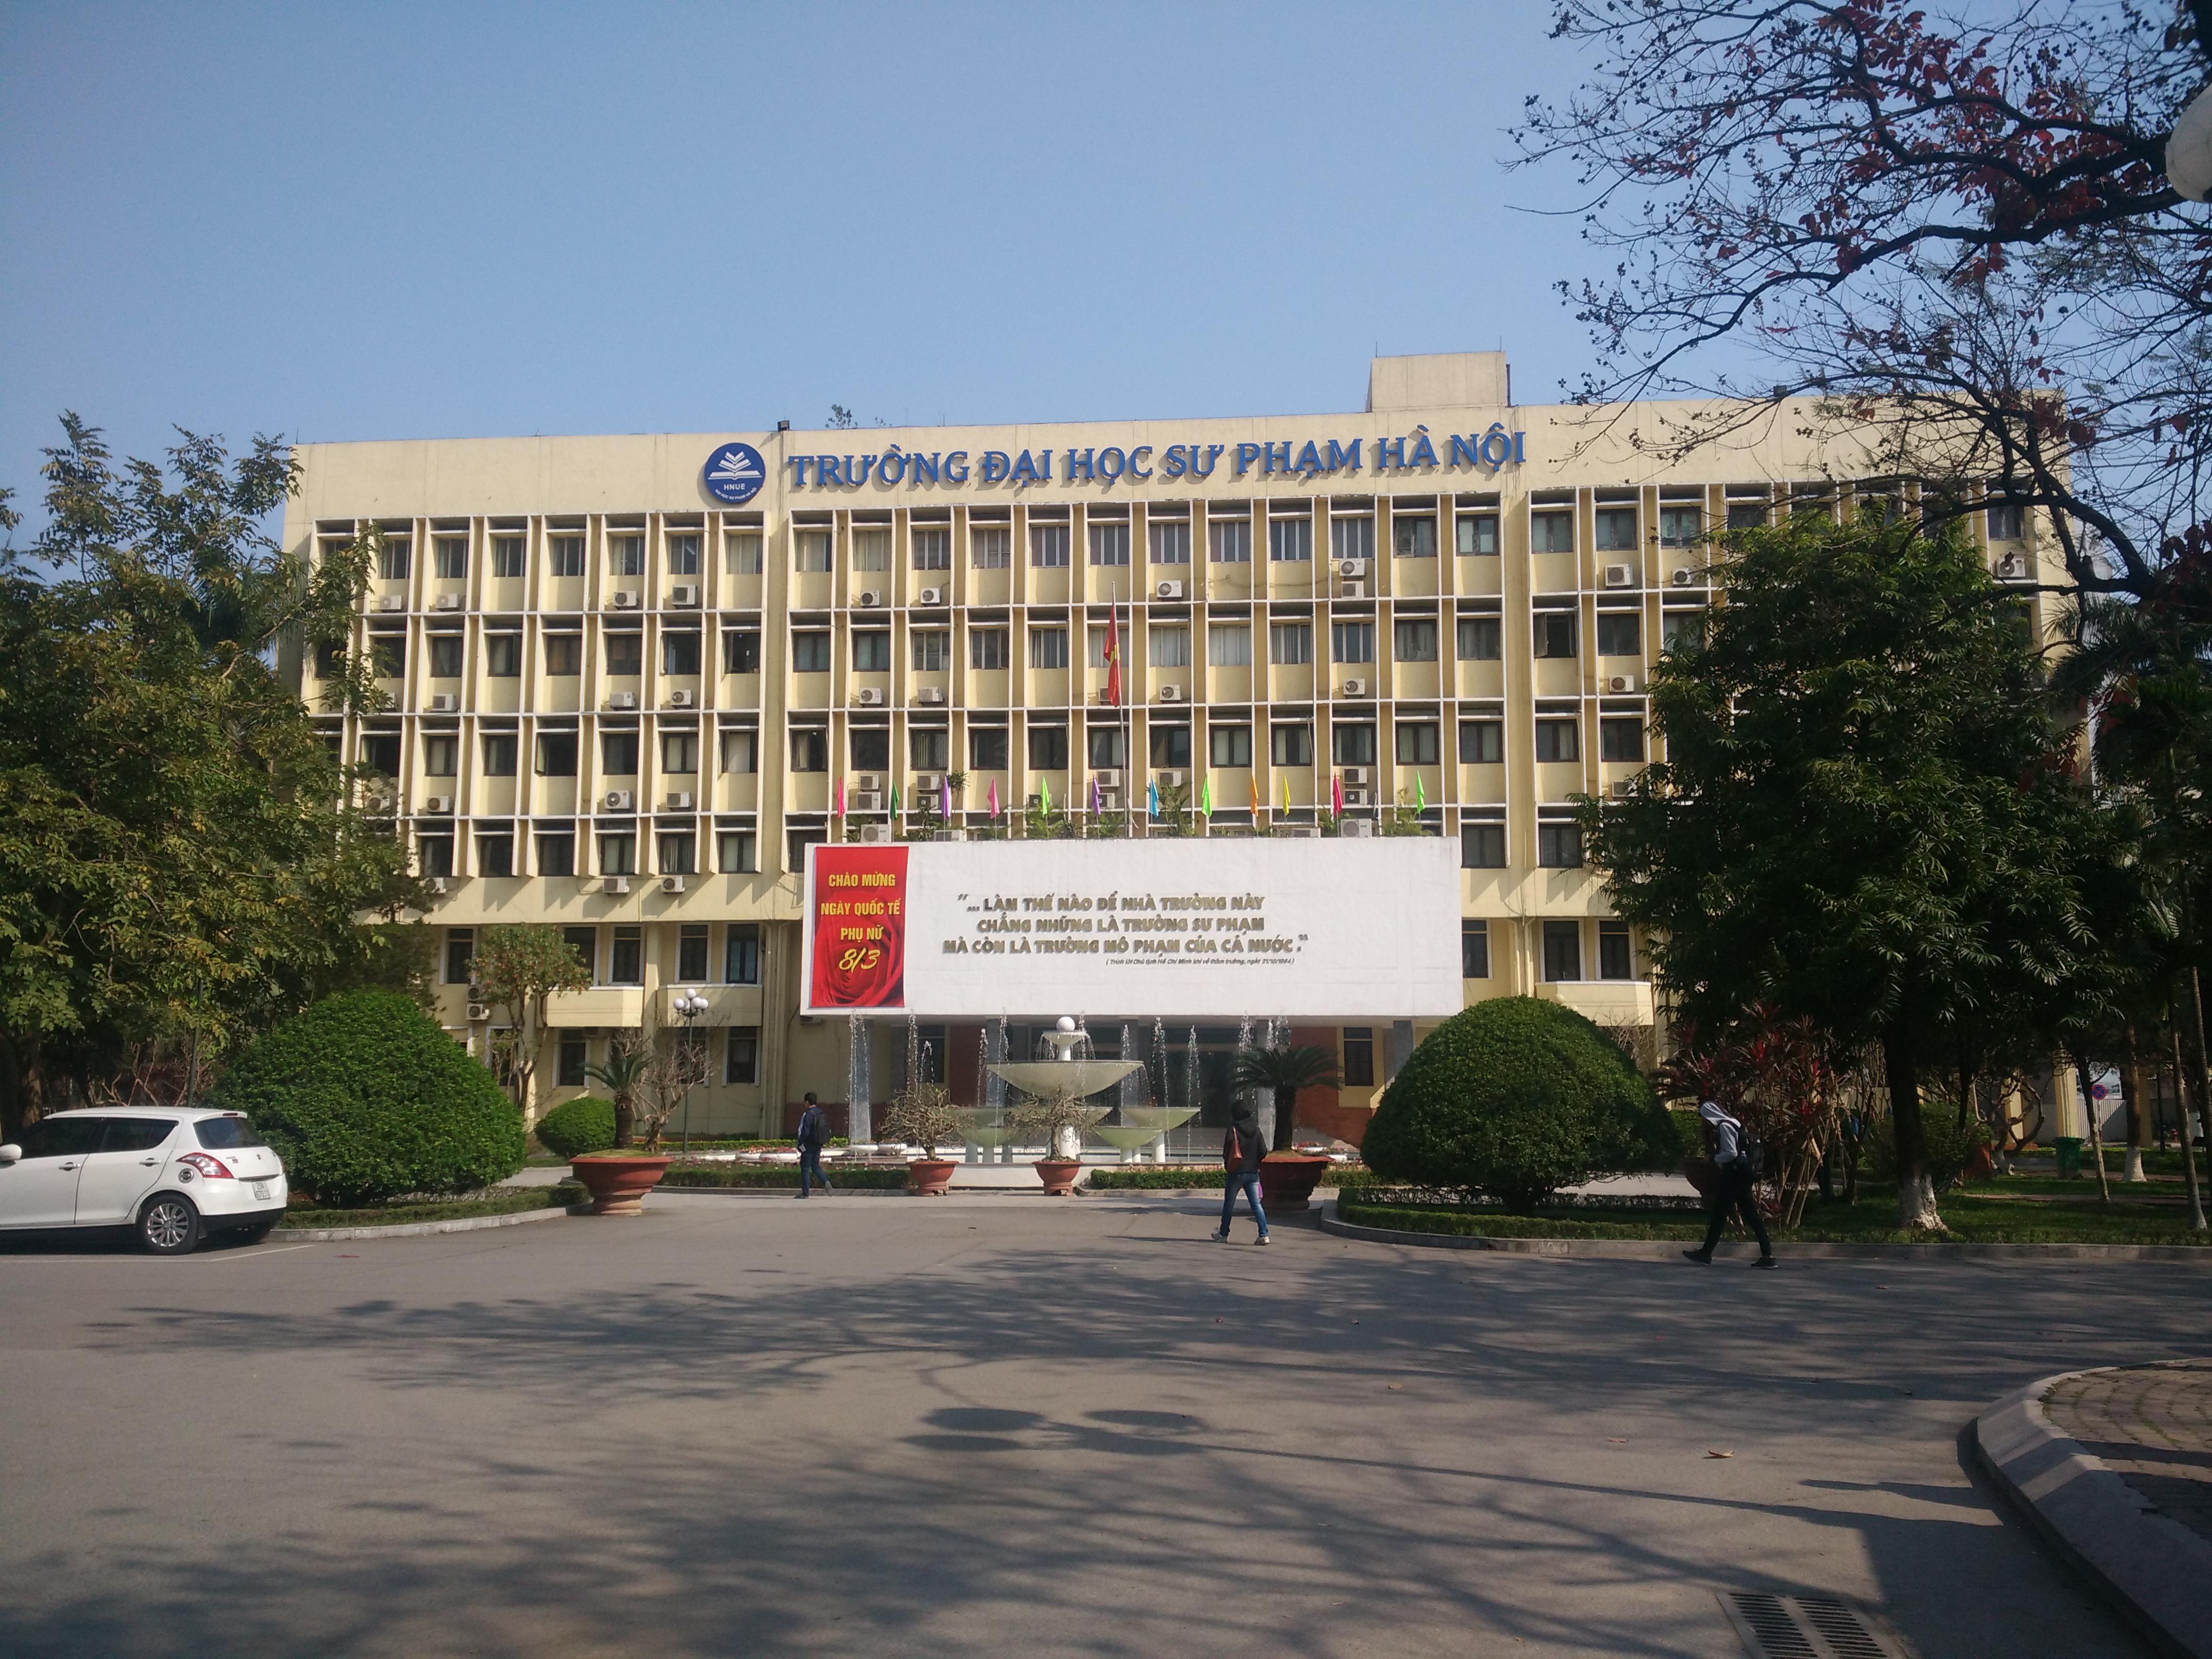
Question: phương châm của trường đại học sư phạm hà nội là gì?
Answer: làm thế nào để nhà trường này chẳng những là trường sư phạm mà còn là trường mô phạm của cả nước